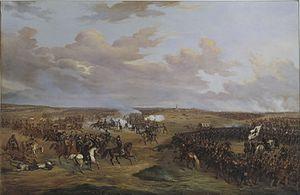
La bataille de Dennewitz eut lieu le 6 septembre 1813 entre une armée française commandée par le maréchal Ney et des troupes prussiennes et russes sous les ordres du maréchal Friedrich von Bülow dans le cadre de la guerre de la Sixième Coalition. Elle voit la victoire des forces alliées et l'échec définitif du plan de Napoléon pour prendre Berlin.